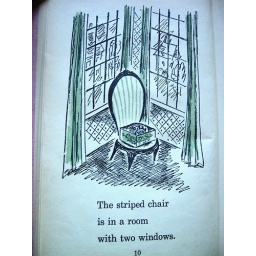
cat in the box